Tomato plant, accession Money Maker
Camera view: horizontal (90 deg, fisheye); turntable rotation: 240 degrees
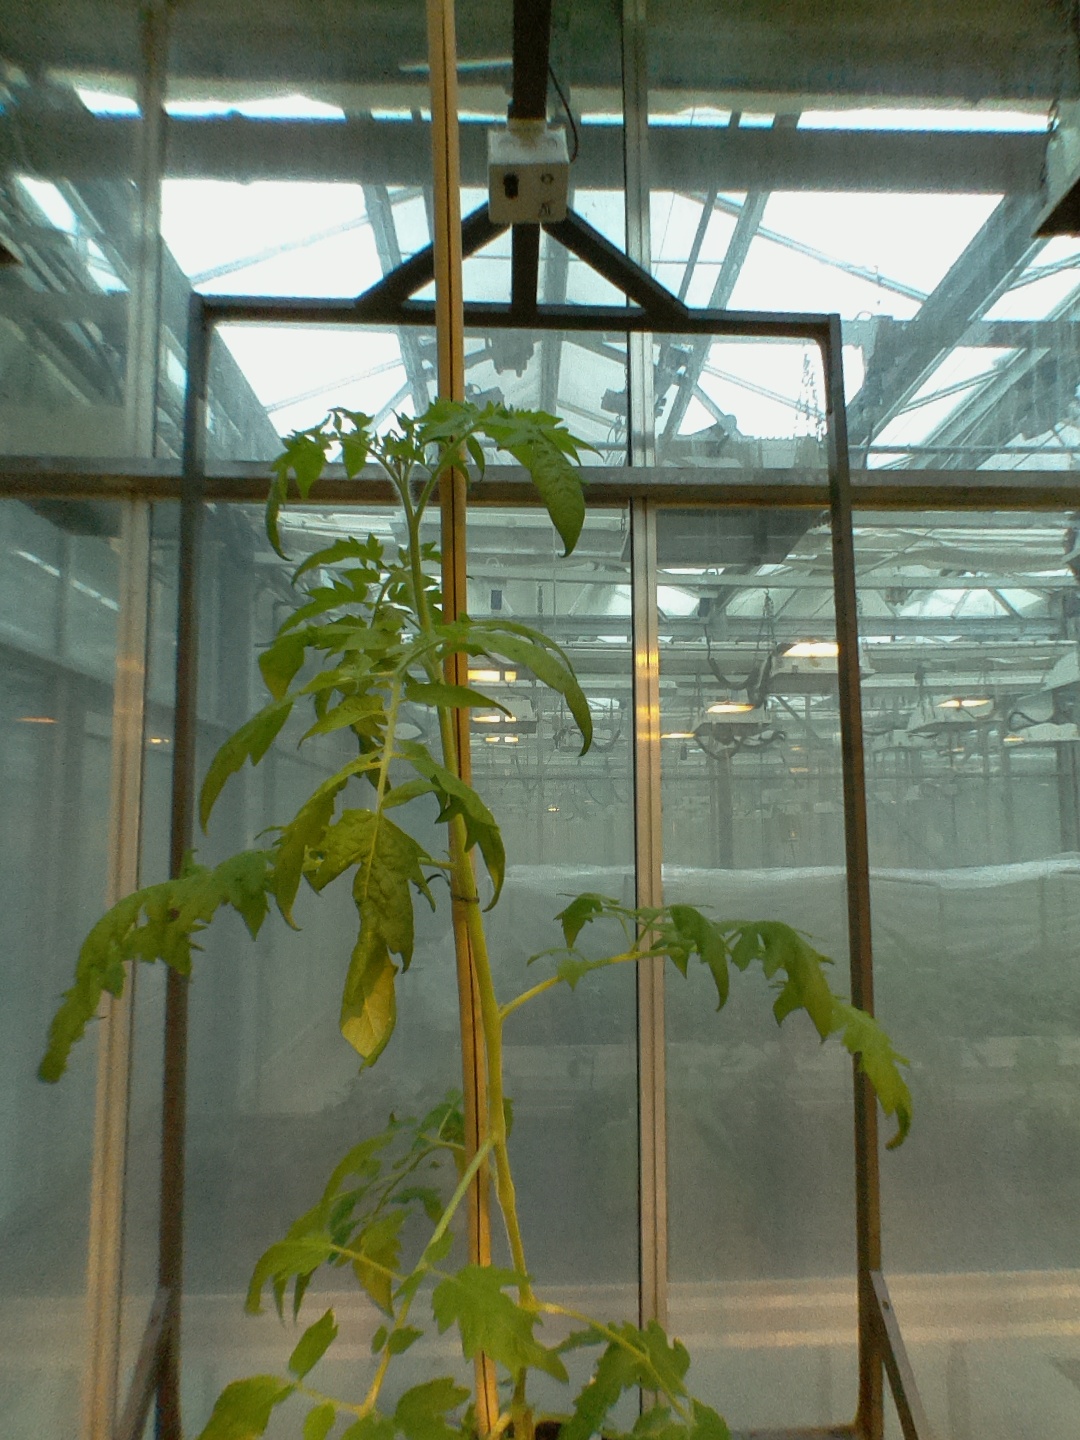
BBCH growth stage 60: First flowers open